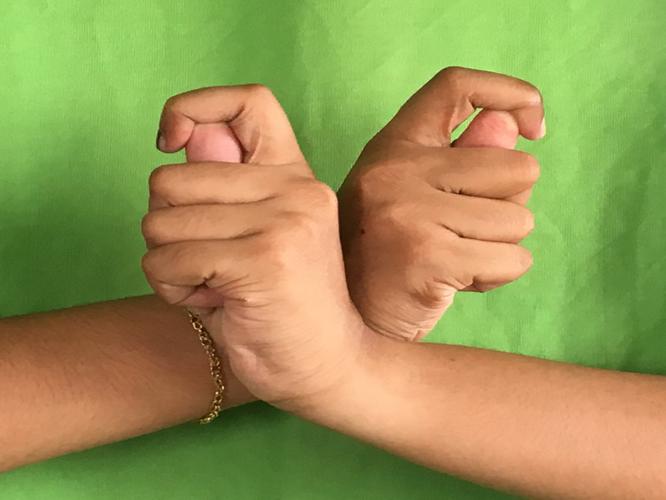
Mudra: Berunda
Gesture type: double_hand